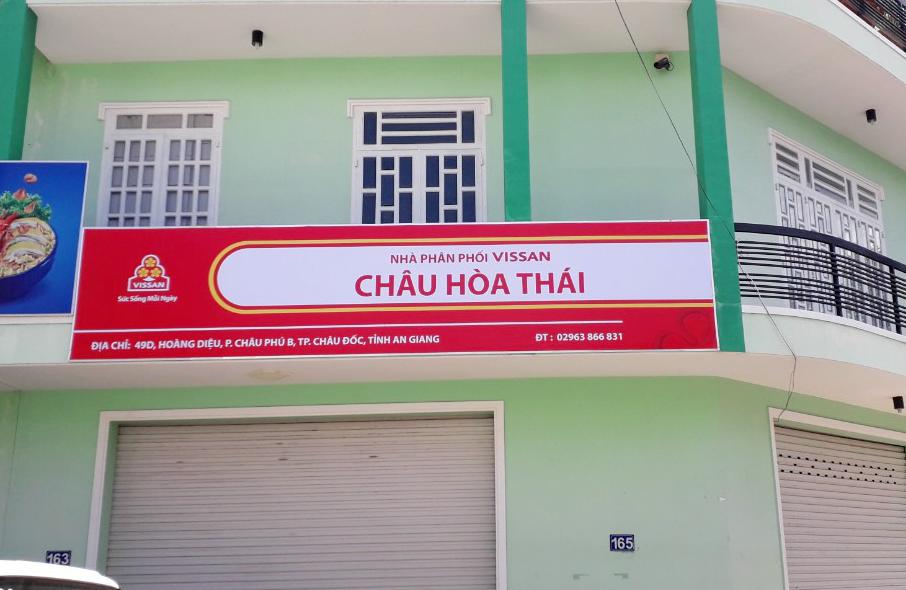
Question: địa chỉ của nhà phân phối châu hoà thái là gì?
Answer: địa chỉ là 490 hoàng diệu, phường châu phú b, thành phố châu đốc, tỉnh an giang